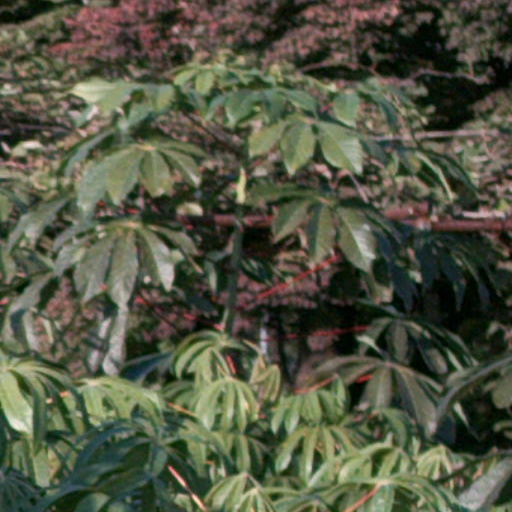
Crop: cassava